Flag of Ireland

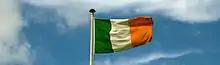
The Irish flag is always flown with the green at the hoist.

Associated with the national independence movement, flown during the Easter Rising of 1916 and capturing the national imagination as the banner of the new revolutionary Ireland, the tricolour came to be acclaimed throughout the country as the national flag. To many Irish people, though, it was considered to be a "Sinn Féin flag".